Major archbishop

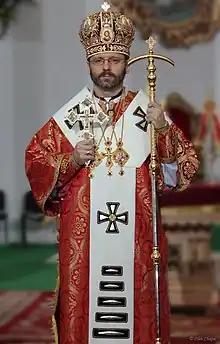
Major Archeparch Sviatoslav Shevchuk of Kyiv-Galicia, Ukrainian Greek Catholic Church

In the Eastern Catholic Churches, major archbishop (sometimes also styled as major archeparch) is a title for the chief hierarch ("Father and Head") of an autonomous ("sui juris") particular Church that has not been "endowed with the patriarchal title". Major archbishops generally have the same rights, privileges, and jurisdiction as Eastern Catholic patriarchs, except where expressly provided otherwise, and rank immediately after them in precedence of honor.